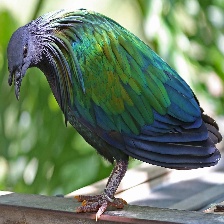
Species: NICOBAR PIGEON
Scientific name: CALOENAS NICOBARICA